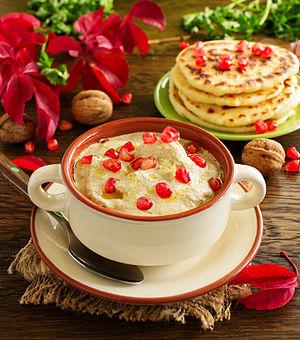
Le satsivi est un plat d'origine géorgienne. Le plus souvent, il est servi pendant le repas du Nouvel An. C'est une volaille, plongée dans une sauce aux noix et à l'ail.